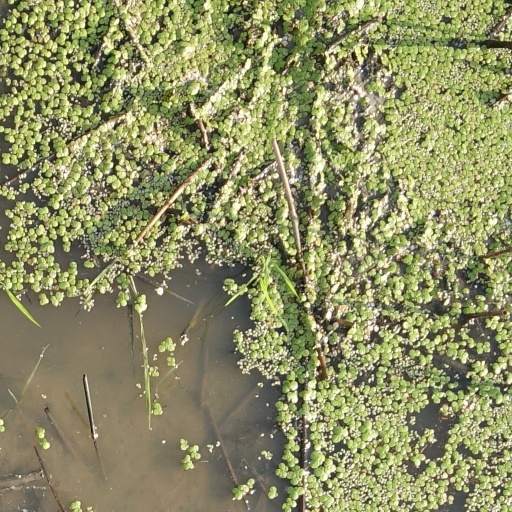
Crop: rice